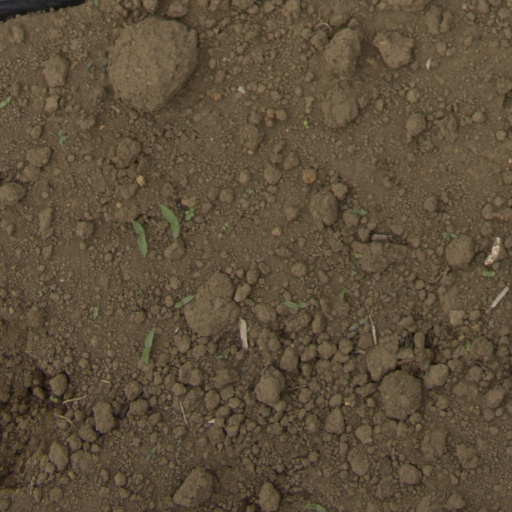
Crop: Jerusalem artichoke